People Are Alike All Over

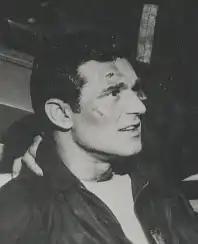
Paul Comi as Marcusson

"People Are Alike All Over" is episode 25 of the American television anthology series "The Twilight Zone".